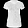
Label: T - shirt / top